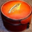
Label: can